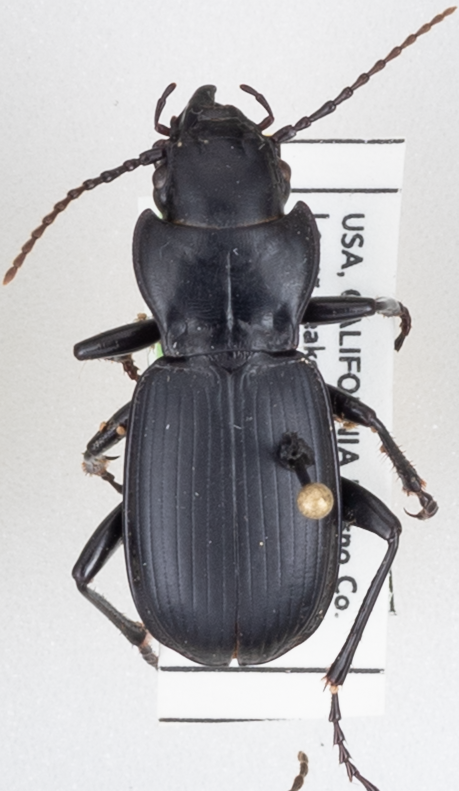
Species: Pterostichus lama
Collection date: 2021-07-20
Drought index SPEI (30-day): -2.09
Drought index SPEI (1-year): -2.09
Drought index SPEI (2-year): -2.09